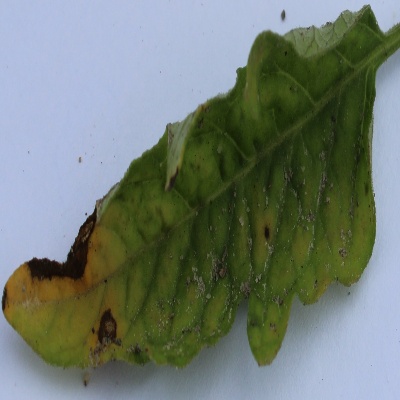
Crop: Tomato
Condition: verticulium wilt